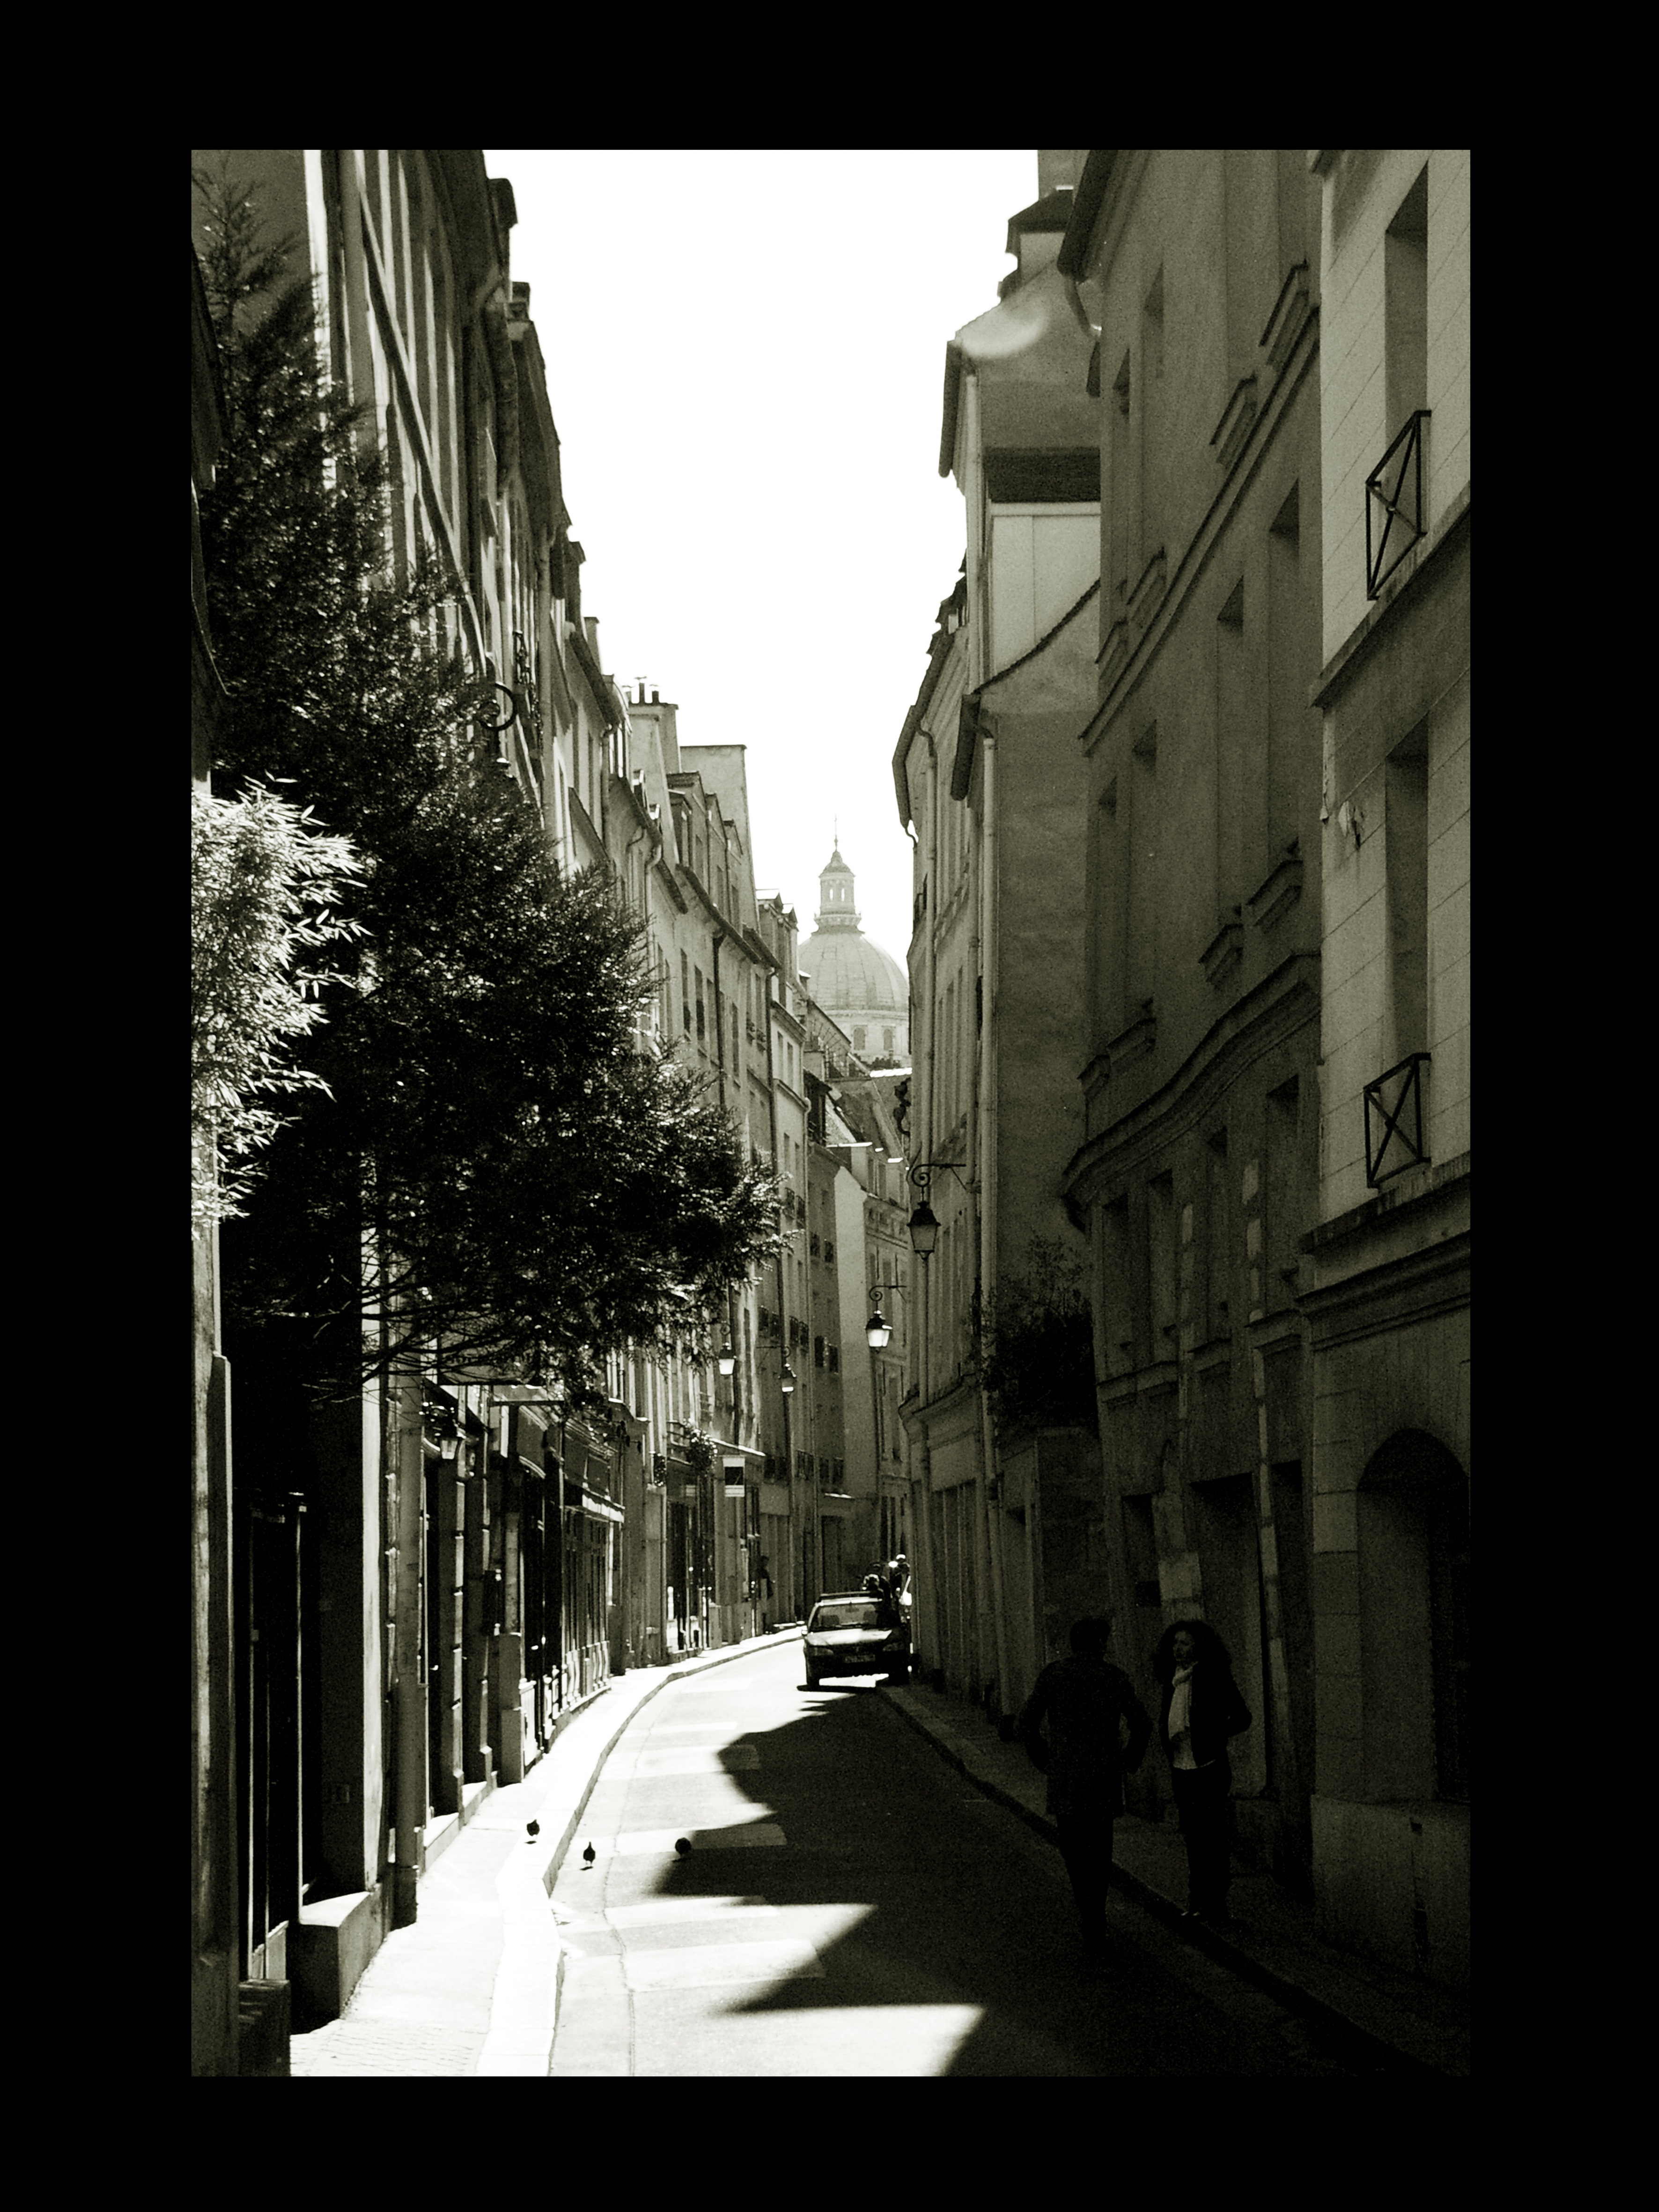
black and white, road, street, photography, building, alley, paris, urban, monochrome, lane, lighting, district, infrastructure, photograph, snapshot, image, shape, monochrome photography